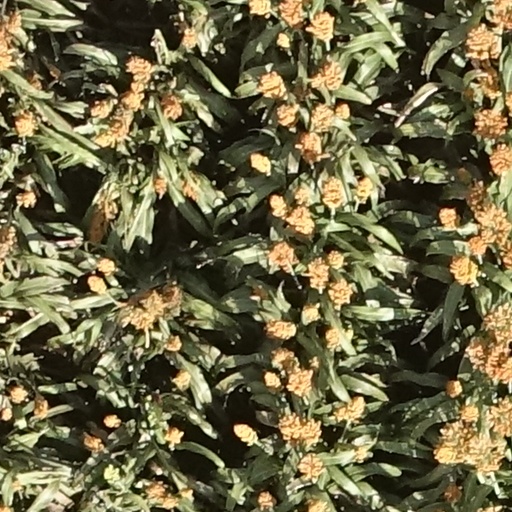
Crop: sorghum